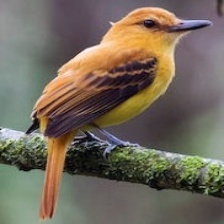
Species: CINNAMON ATTILA
Scientific name: ATTILA CINNAMOMEUS